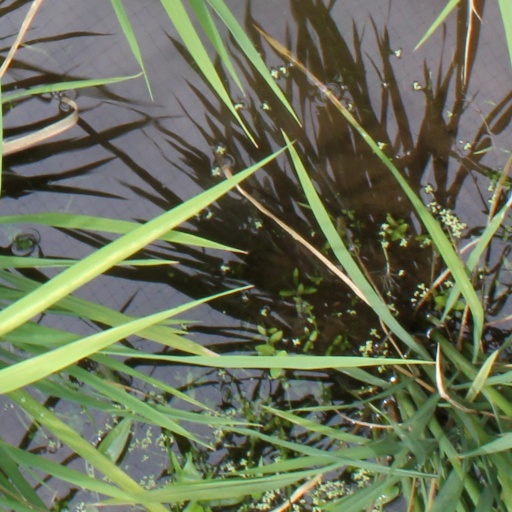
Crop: rice